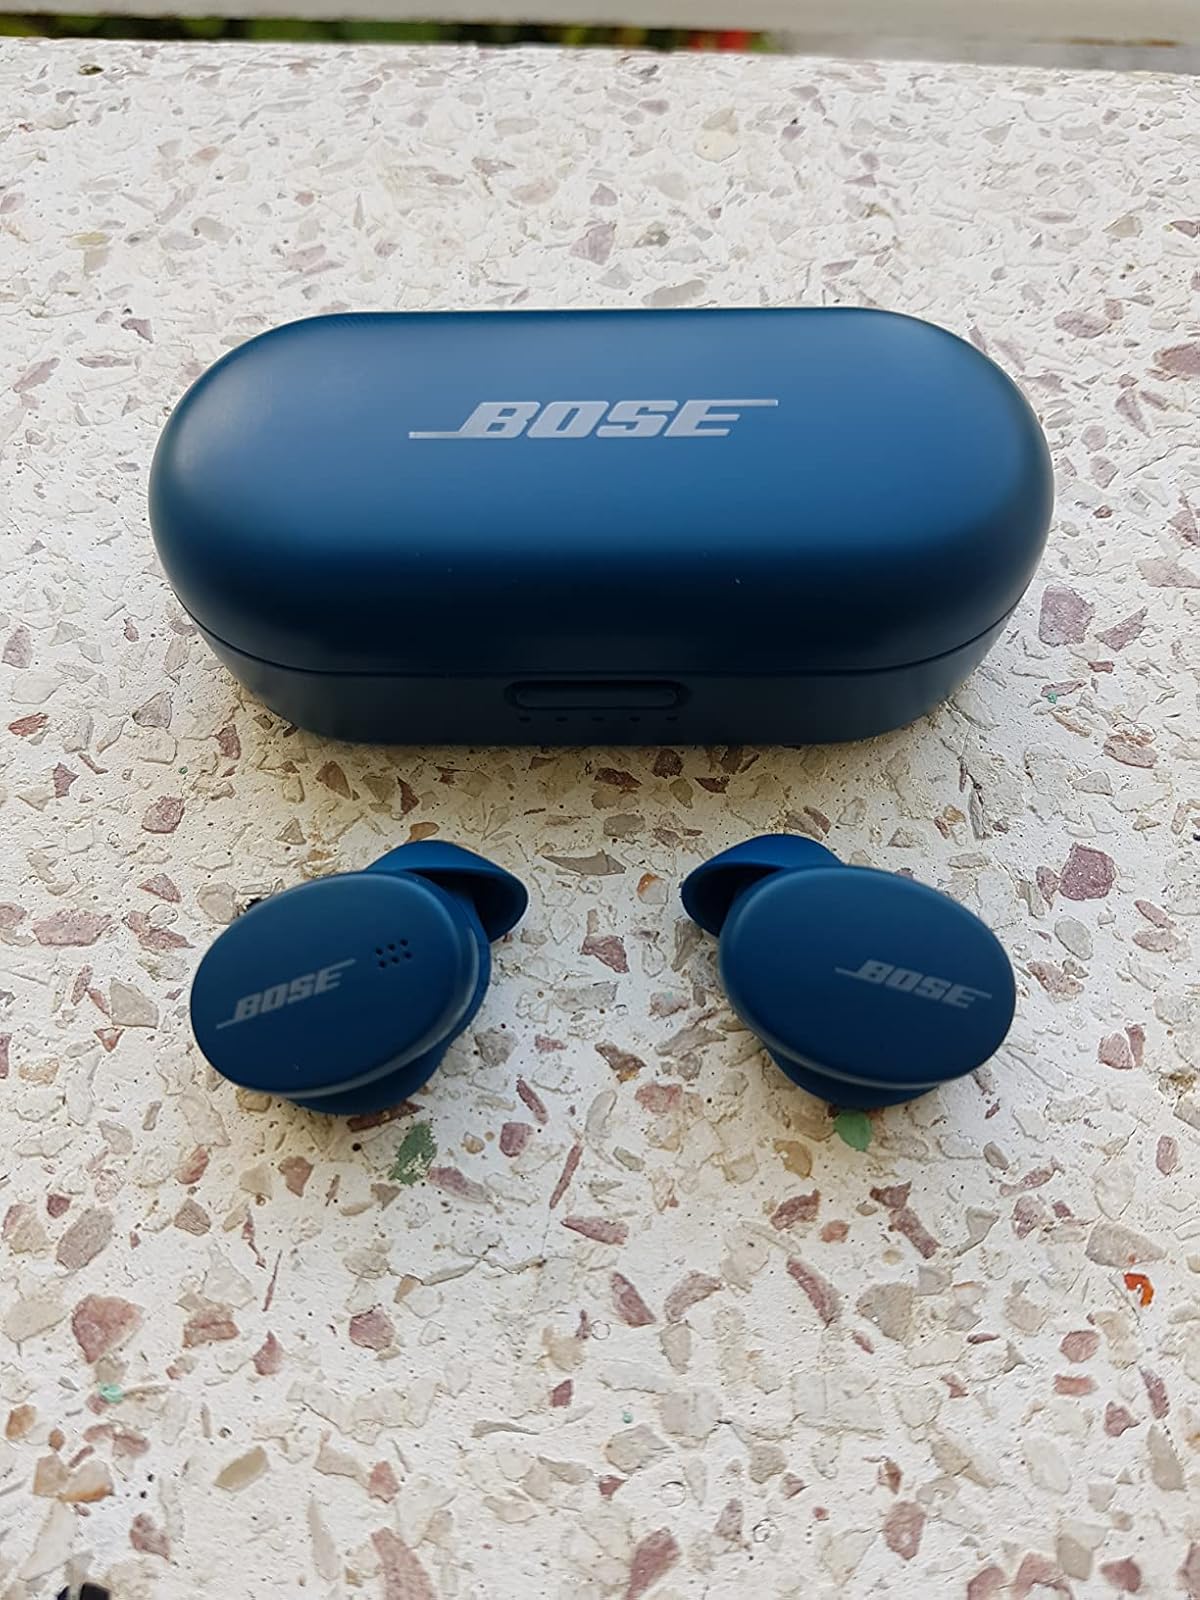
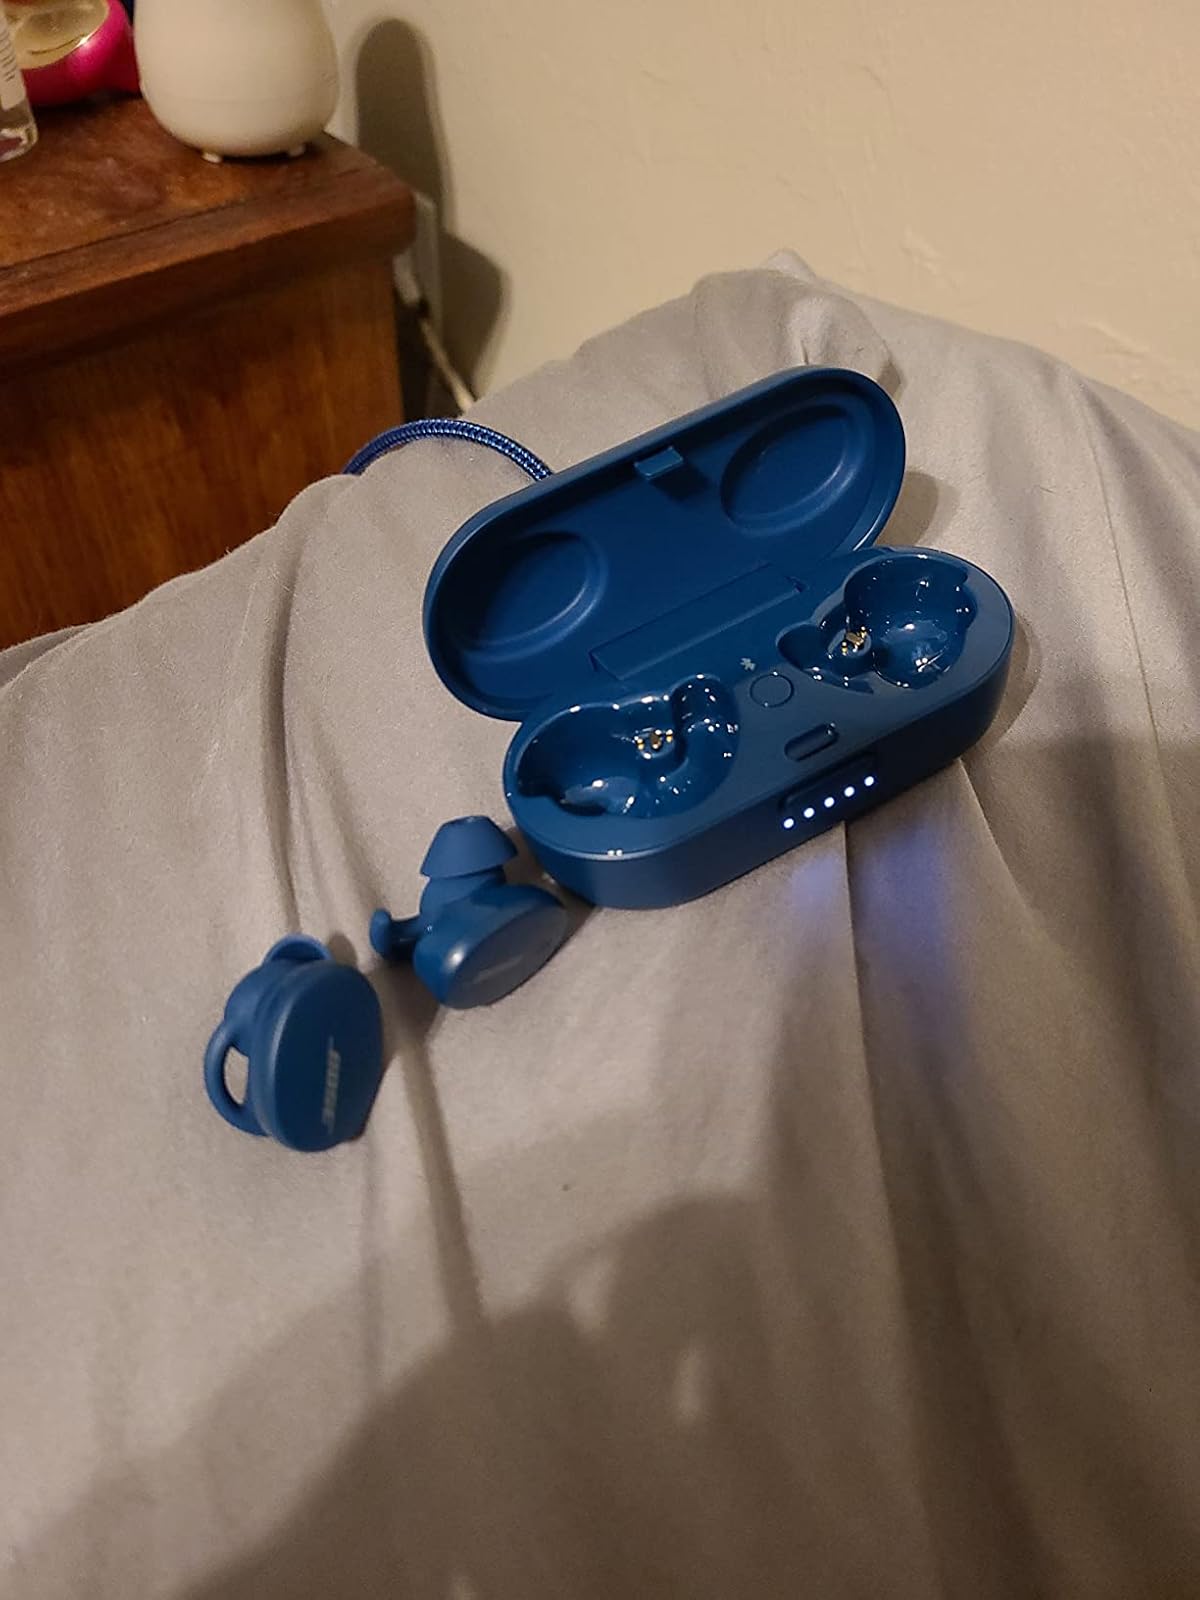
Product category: earbuds
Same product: yes